Kennedy–Warren Apartment Building

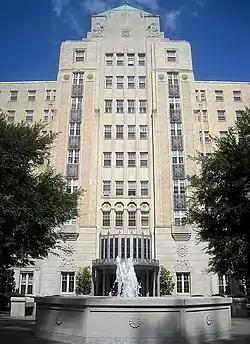

The Kennedy–Warren Apartment Building is a historic 11-story structure at 3131–3133 Connecticut Avenue Northwest, between the Cleveland Park and Woodley Park neighborhoods of Washington, D.C.. The Art Deco building overlooks the National Zoological Park and Klingle Valley Park, which is near the Art Deco Klingle Valley Bridge. The original main building was built between 1930 and 1931 with 210 apartments.